Rockdale County Jail

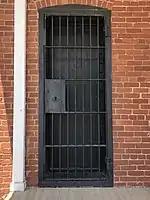
The jail entrance at rear

The first floor contained offices and living quarters for the sheriff and his family. The second floor contains the jail and consists of three rooms. One contains a four-cell jail block, one is the drunk tank and the last is a jailer's room that could serve as a "hanging room" when needed. At the southeast corner of the first floor is an outside entrance that leads directly up to the jail.